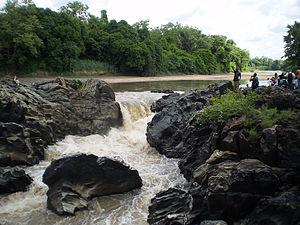
Le parc national de la Bénoué est l'un des parcs nationaux du Cameroun.
« Toute l'Afrique dans un seul pays » vantent les dépliants touristiques, à propos du Cameroun. De fait l'environnement du pays offre une grande diversité de paysages, depuis le Lac Tchad et ses savanes au nord jusqu'à la côte du sud-ouest, en passant par la forêt du bassin du Congo au sud et à l'est. Le réseau des aires protégées du Cameroun protège des sites naturels dans ces différentes zones biogéographiques, ce réseau s'est constitué au cours du temps depuis les années 1930, alors que le pays était encore une colonie. Le mouvement de protection de la nature et plus spécifiquement de création d'aires protégées s'est poursuivi depuis l'indépendance en 1960.